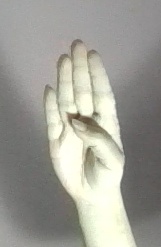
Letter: kaaf